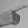
ASL letter: G